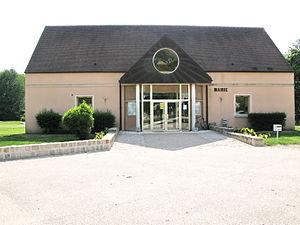
Mairie de Souzy-la-Briche (Essonne)